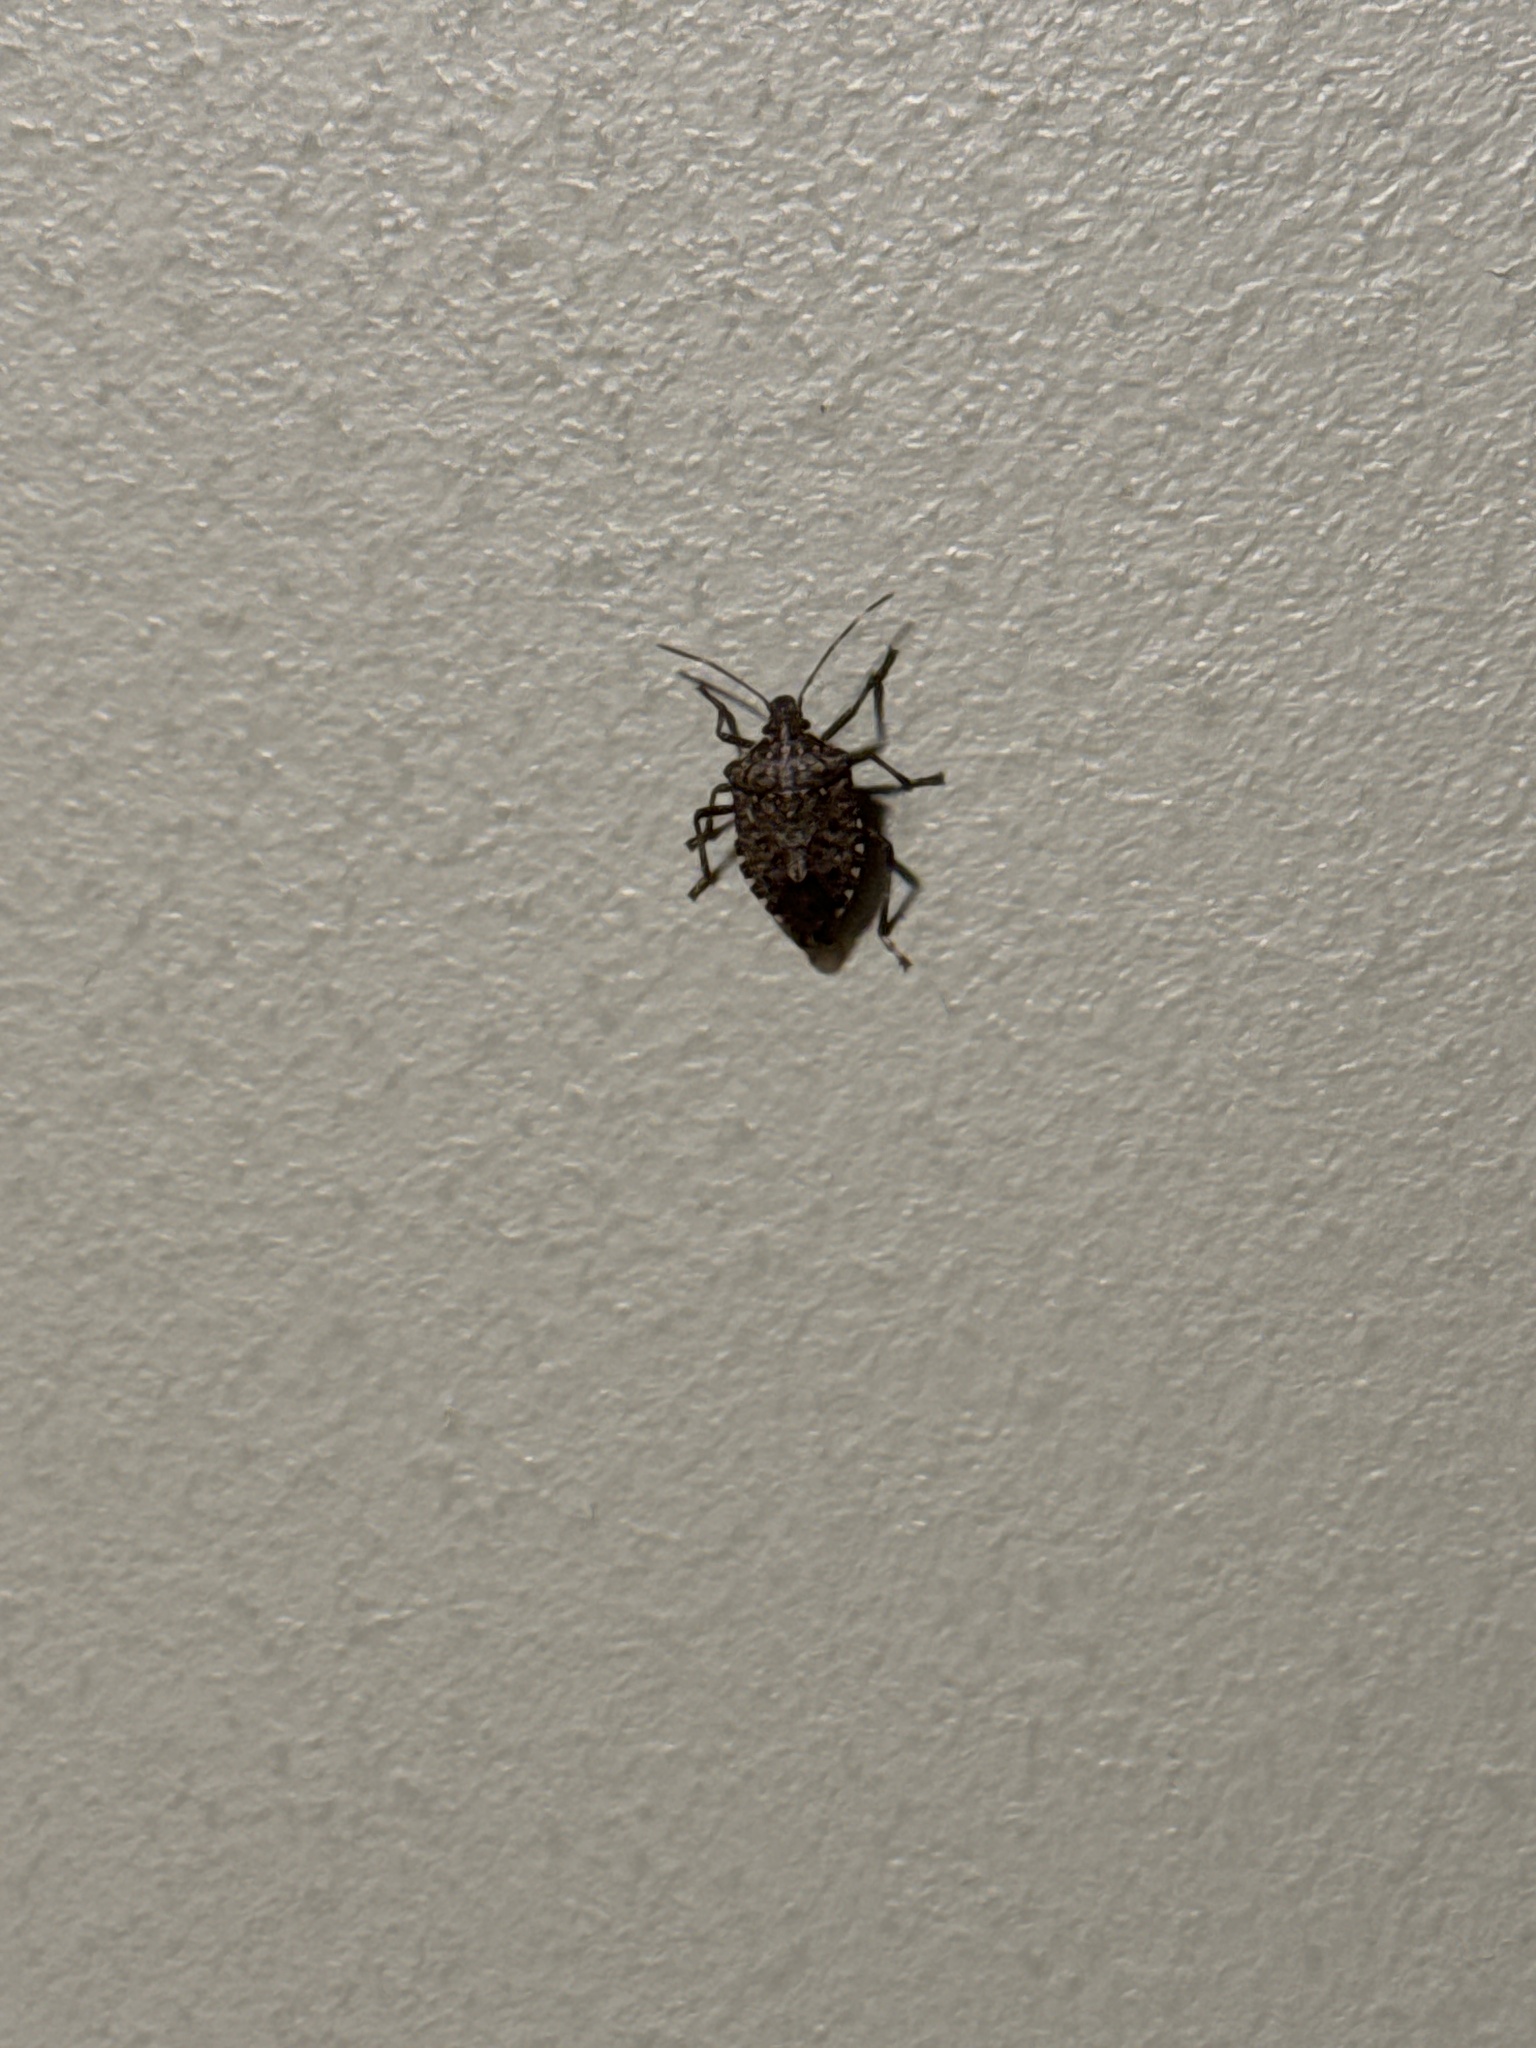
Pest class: stink_bug